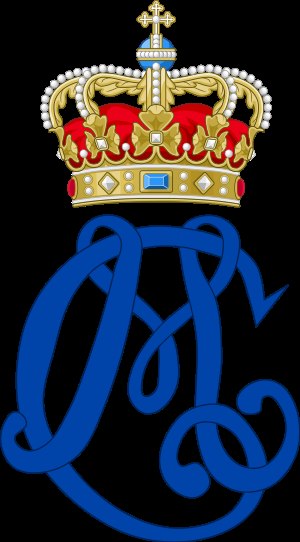
Charlotte Marie af Slesvig-Holsten-Sønderborg-Augustenborg
monogram
Charlotte Marie af Slesvig-Holsten-Sønderborg-Augustenborg var en dansk-tysk prinsesse, der var hertuginde af Slesvig-Holsten-Sønderborg-Glücksborg. Hun var datter af hertug Frederik Vilhelm af Slesvig-Holsten-Sønderborg-Augustenborg og blev gift med hertug Philip Ernst af Slesvig-Holsten-Sønderborg-Glücksborg.